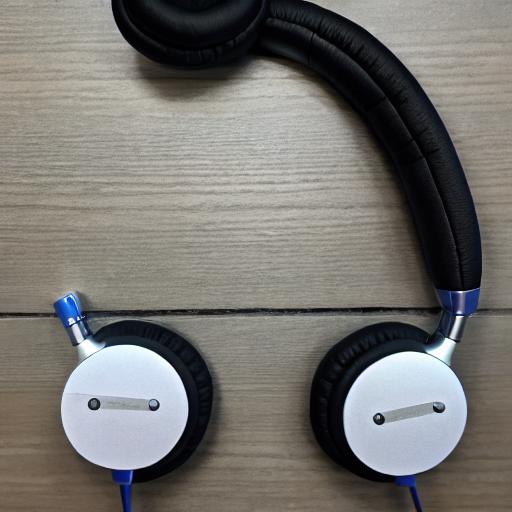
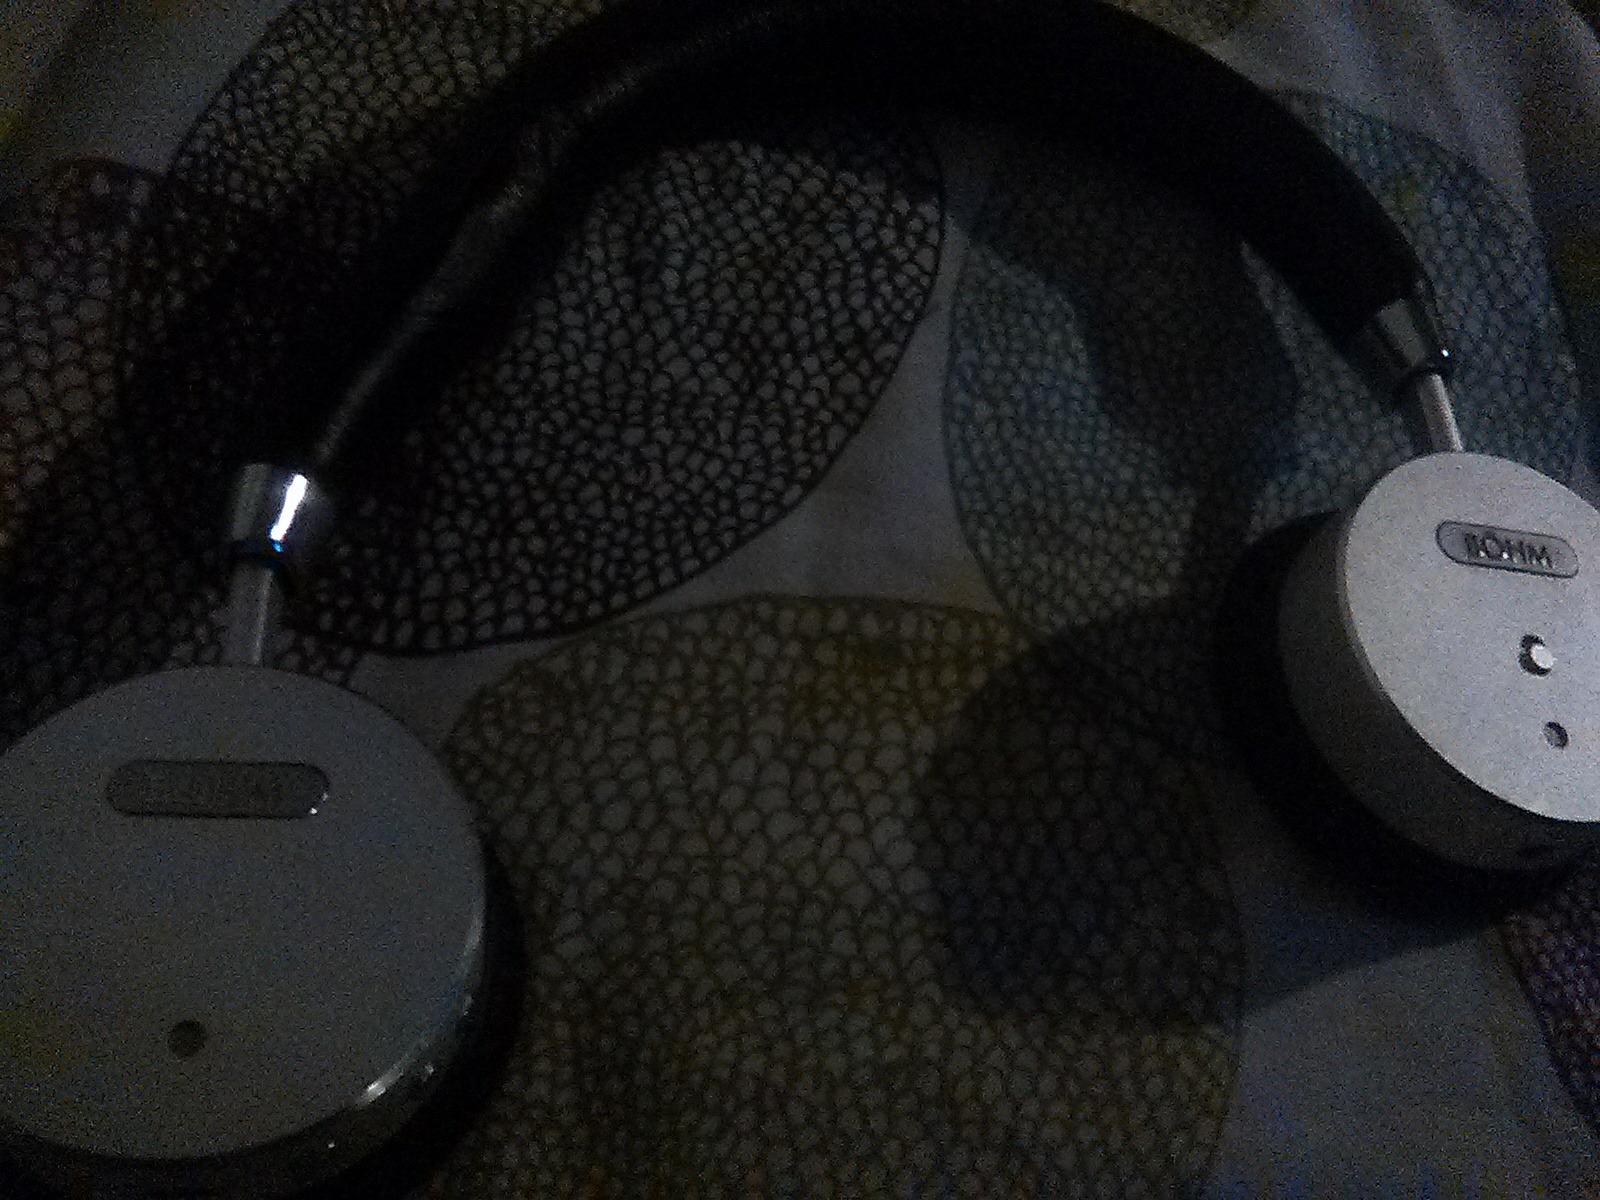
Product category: headphones
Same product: no